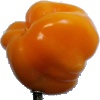
Label: Pepper Yellow 1